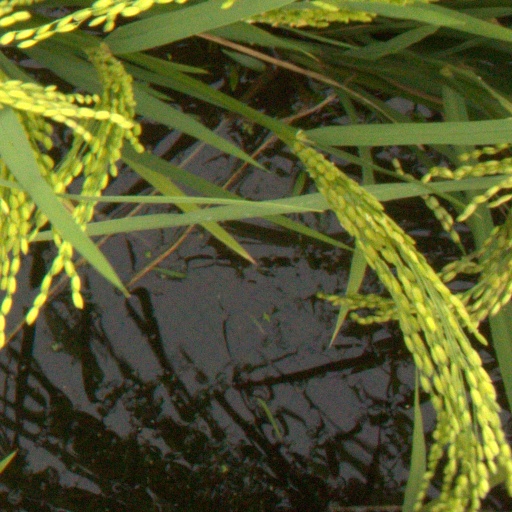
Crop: rice